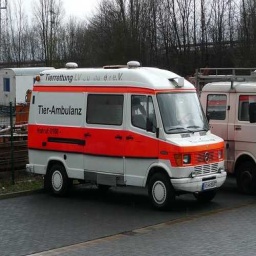
Label: ambulance